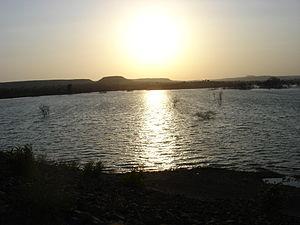
Koyna est une rivière en Inde qui se jette dans le fleuve Krishna. Il mesure 130 kilomètres.